Merkur XR4Ti

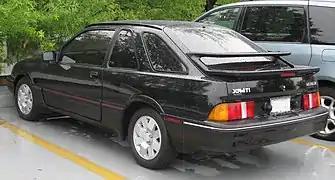
Merkur XR4Ti

The XR4Ti kept the 3-door semi-notchback hatchback body style of the XR4i, including the European version's triple side-window profile and bi-plane rear spoiler. The lower body was clad in polycarbonate 'anti-abrasion' panels that were matte grey in the early cars. The car's drag coefficient (formula_1) was 0.328.